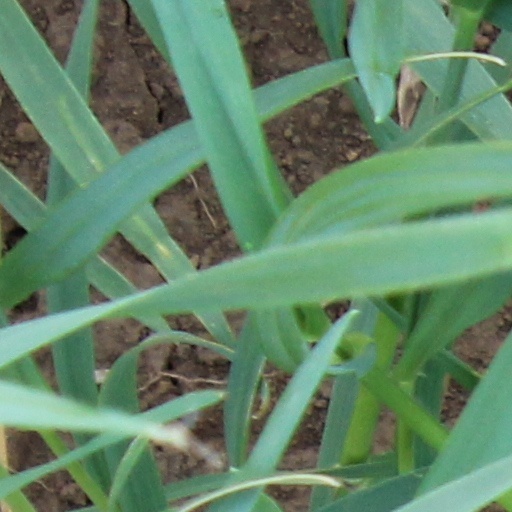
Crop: wheat